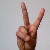
The image shows a hand gesture representing the letter 'V' in Indian Sign Language.